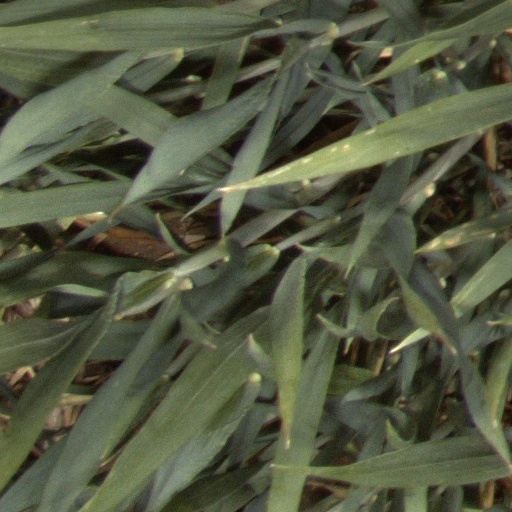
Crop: wheat